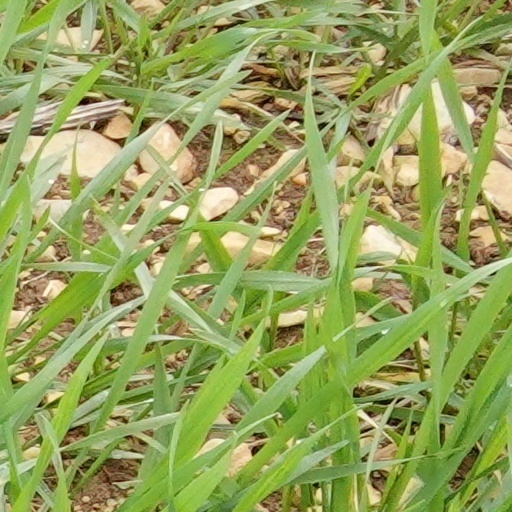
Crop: wheat